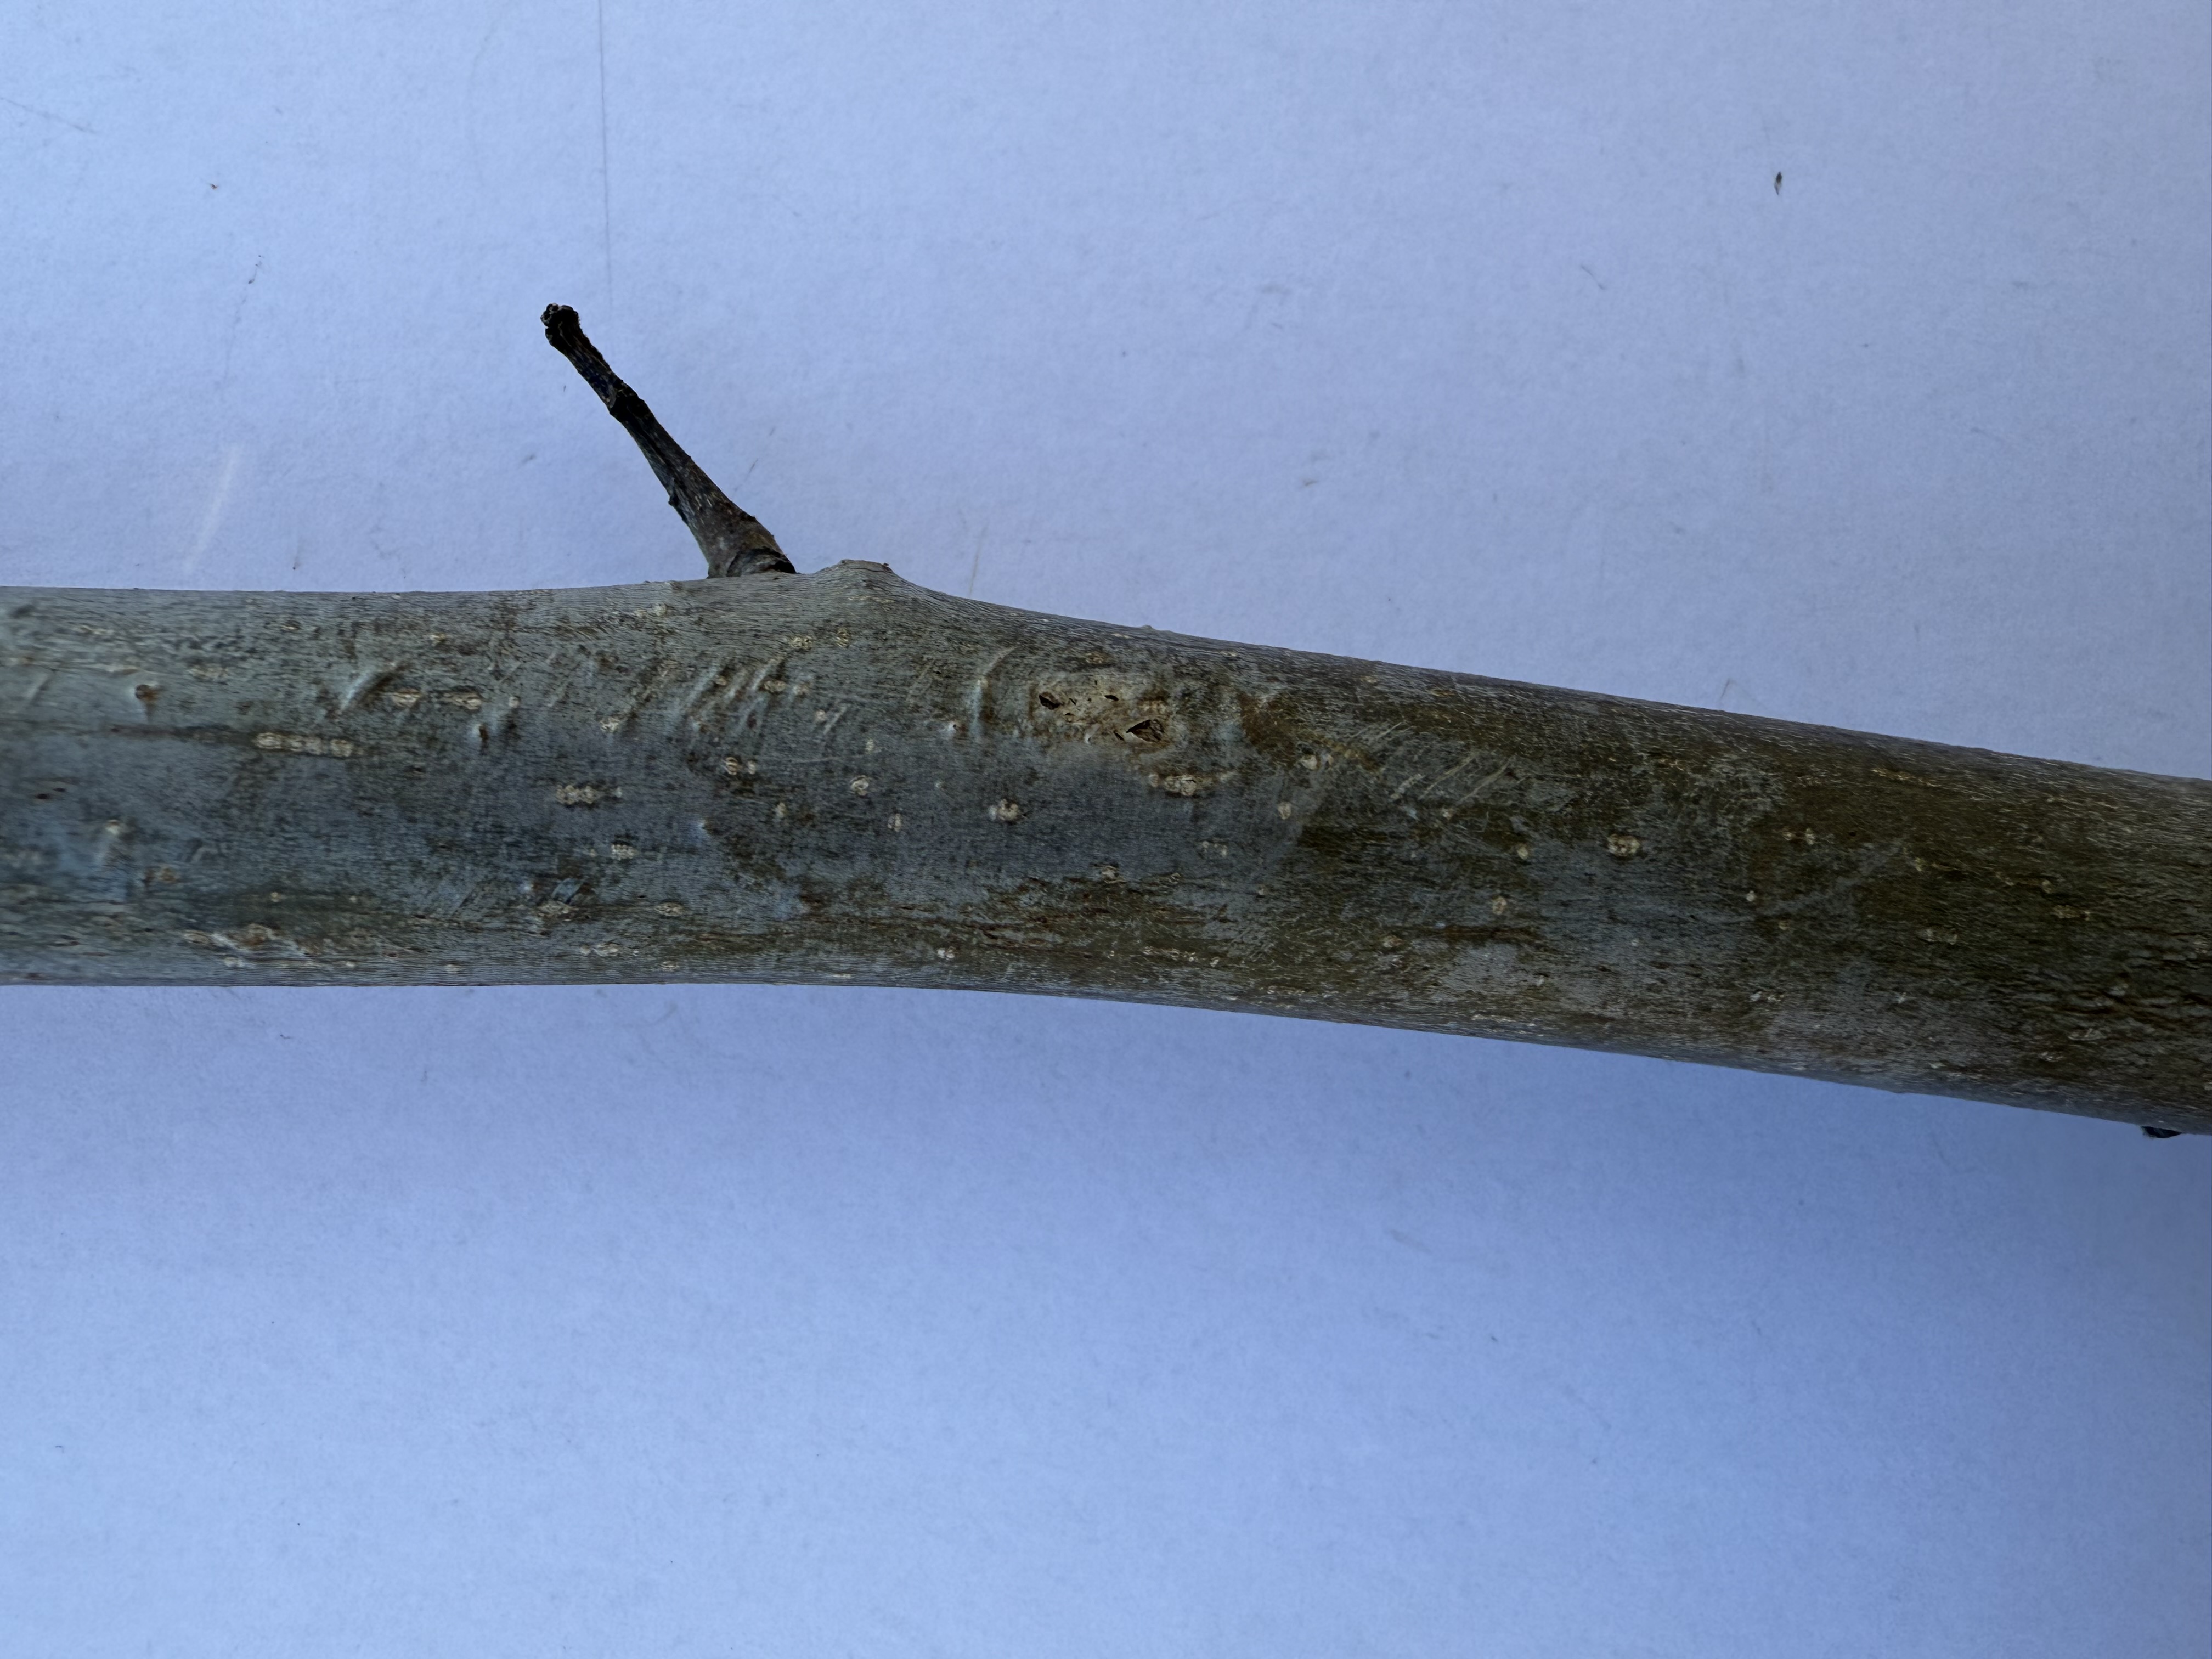
Variety: Sebin Walnut